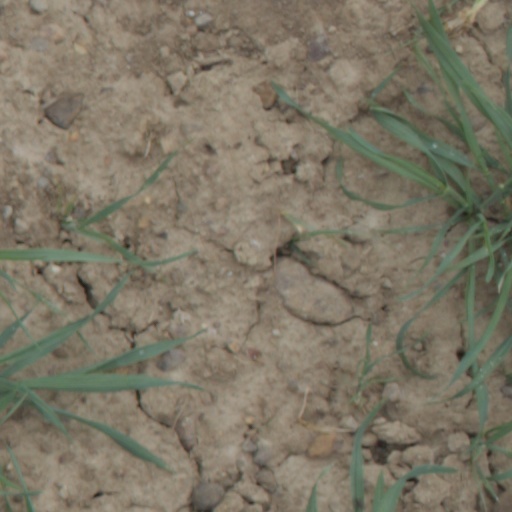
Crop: wheat